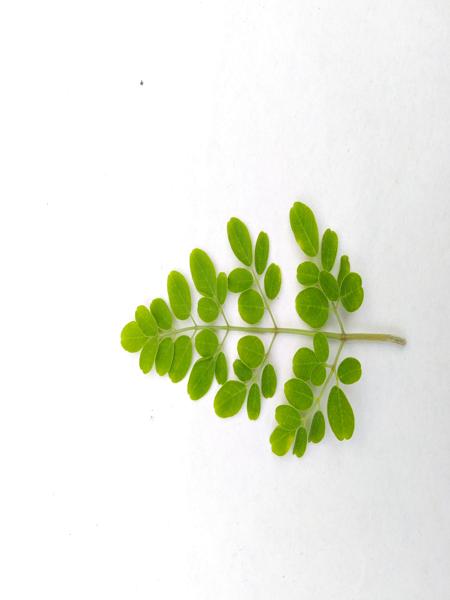
Plant: Drumstick